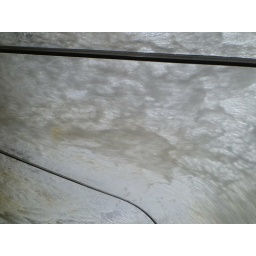
Ocean water washing over glass dome.